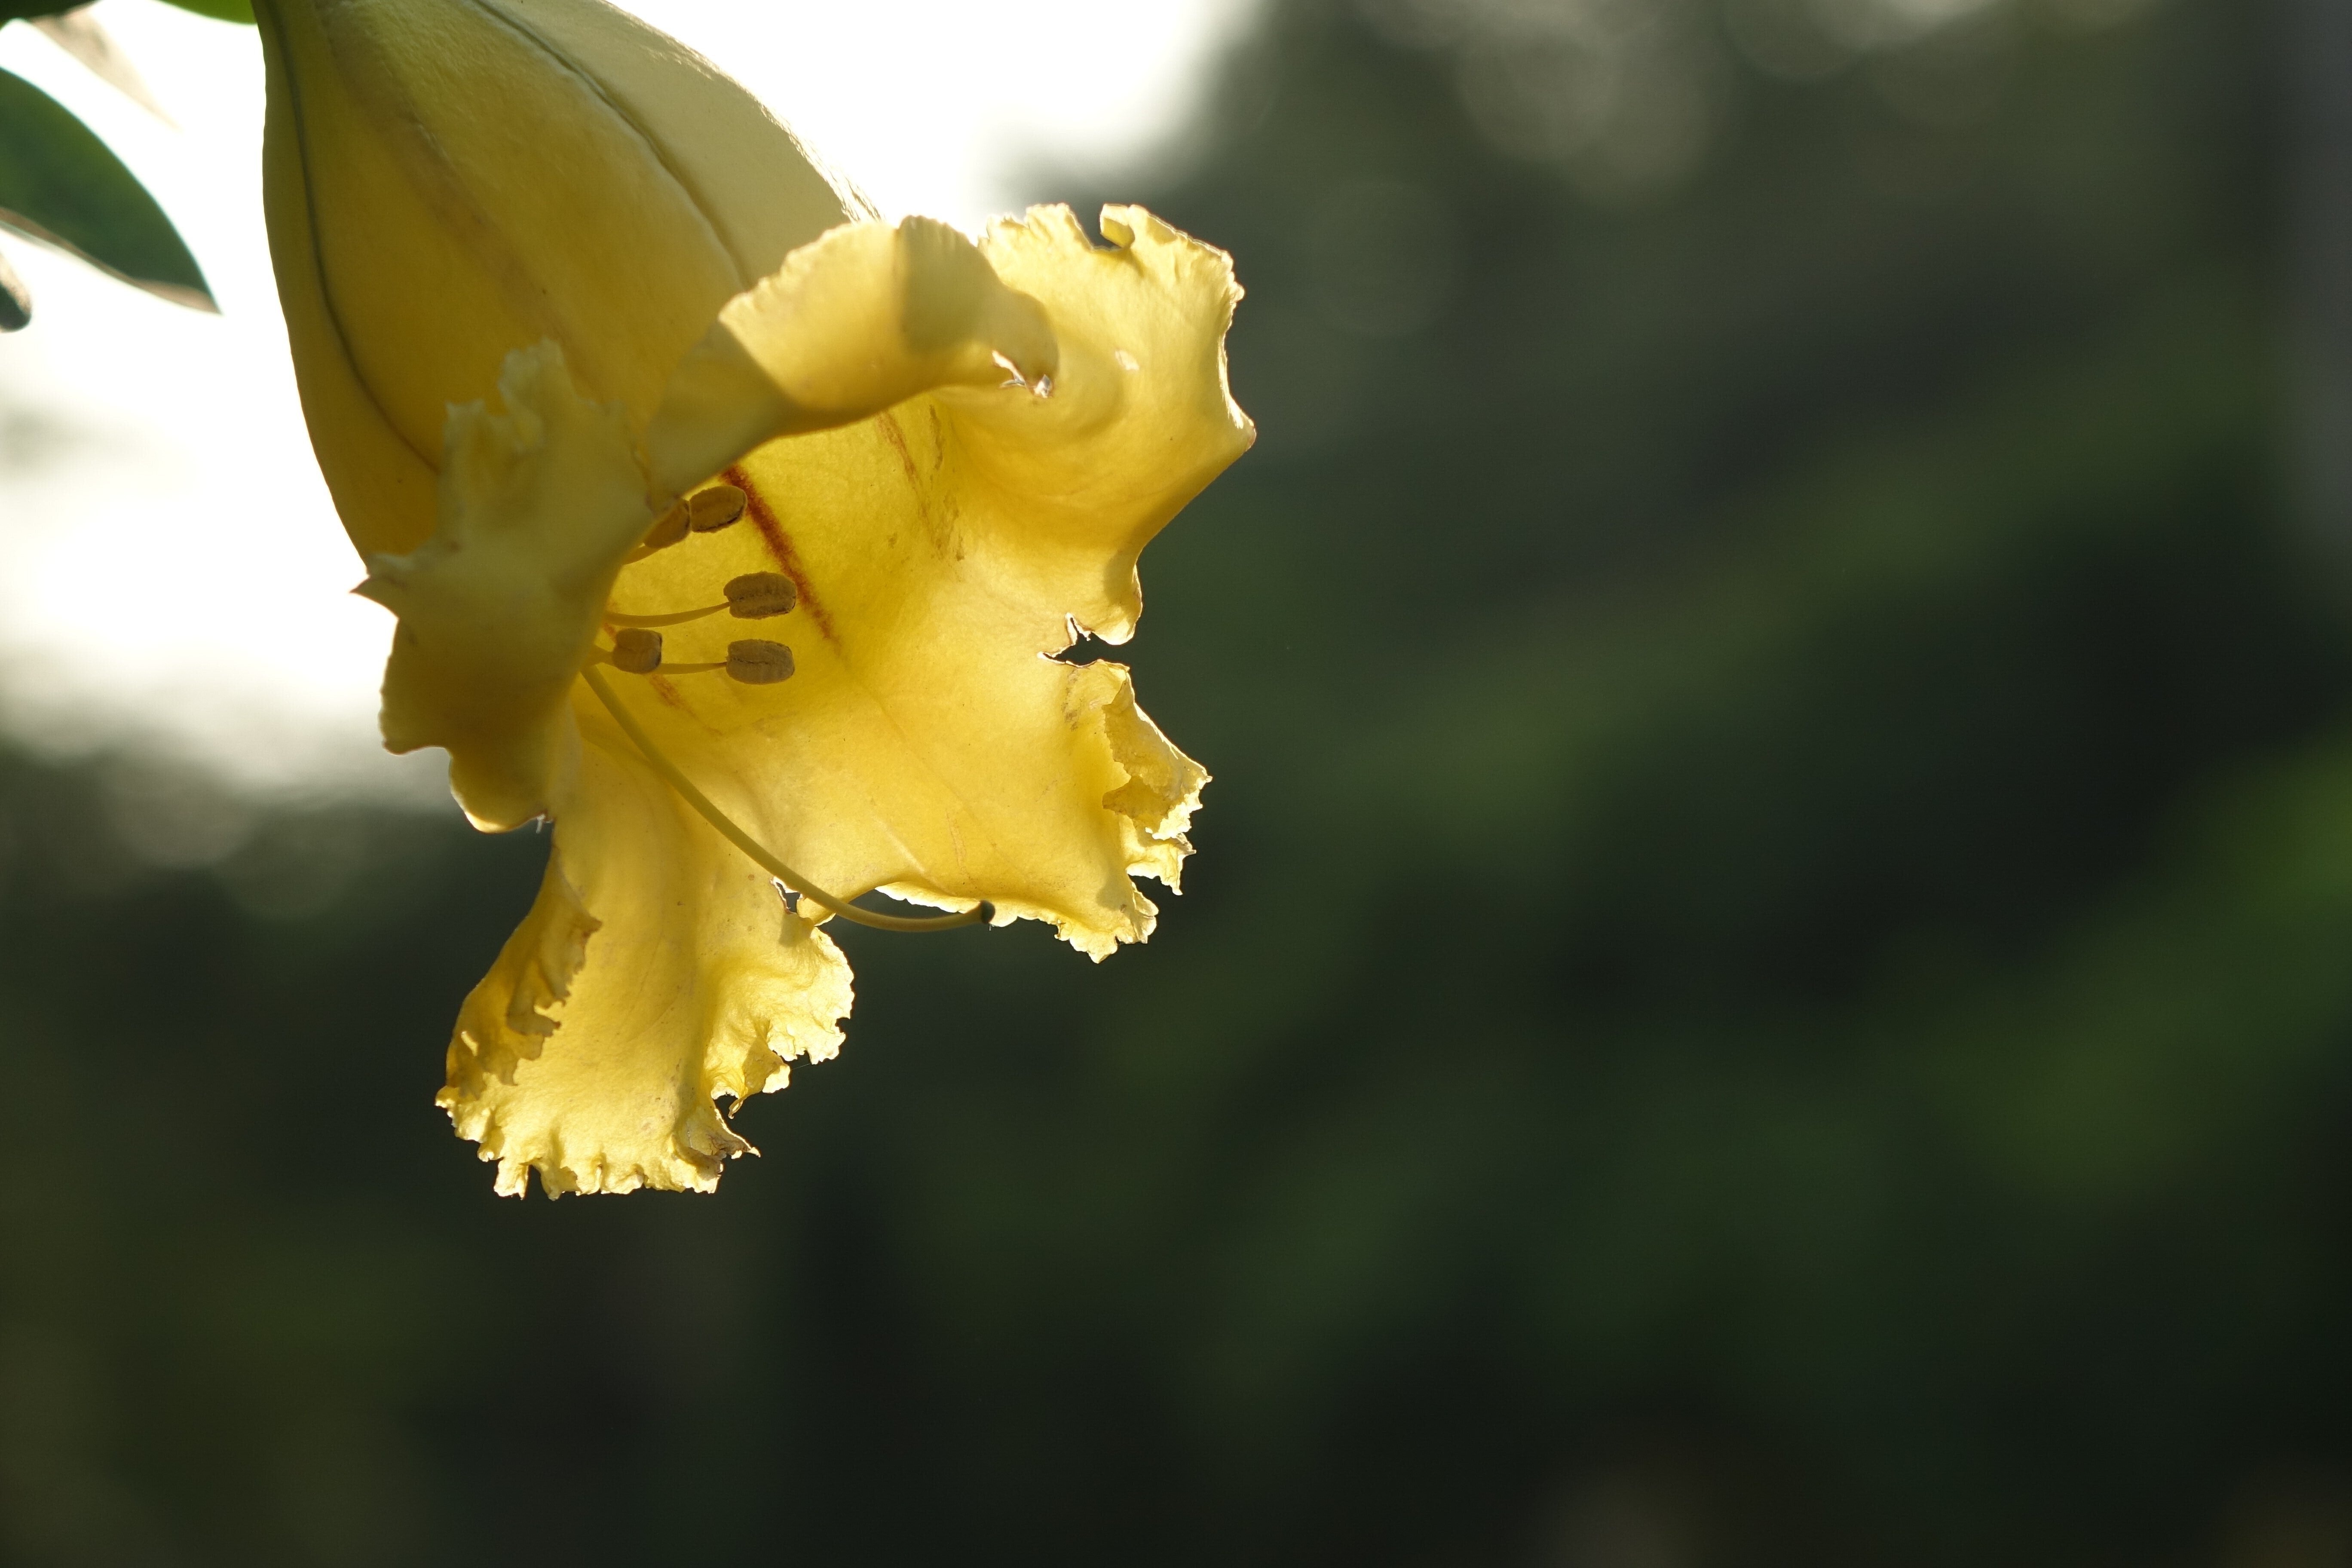
nature, blossom, plant, photography, sunlight, leaf, flower, petal, pollen, green, produce, insect, botany, yellow, flora, wildflower, close up, trumpet, macro photography, flowering plant, plant stem, land plant, gold cup flower, as award cups